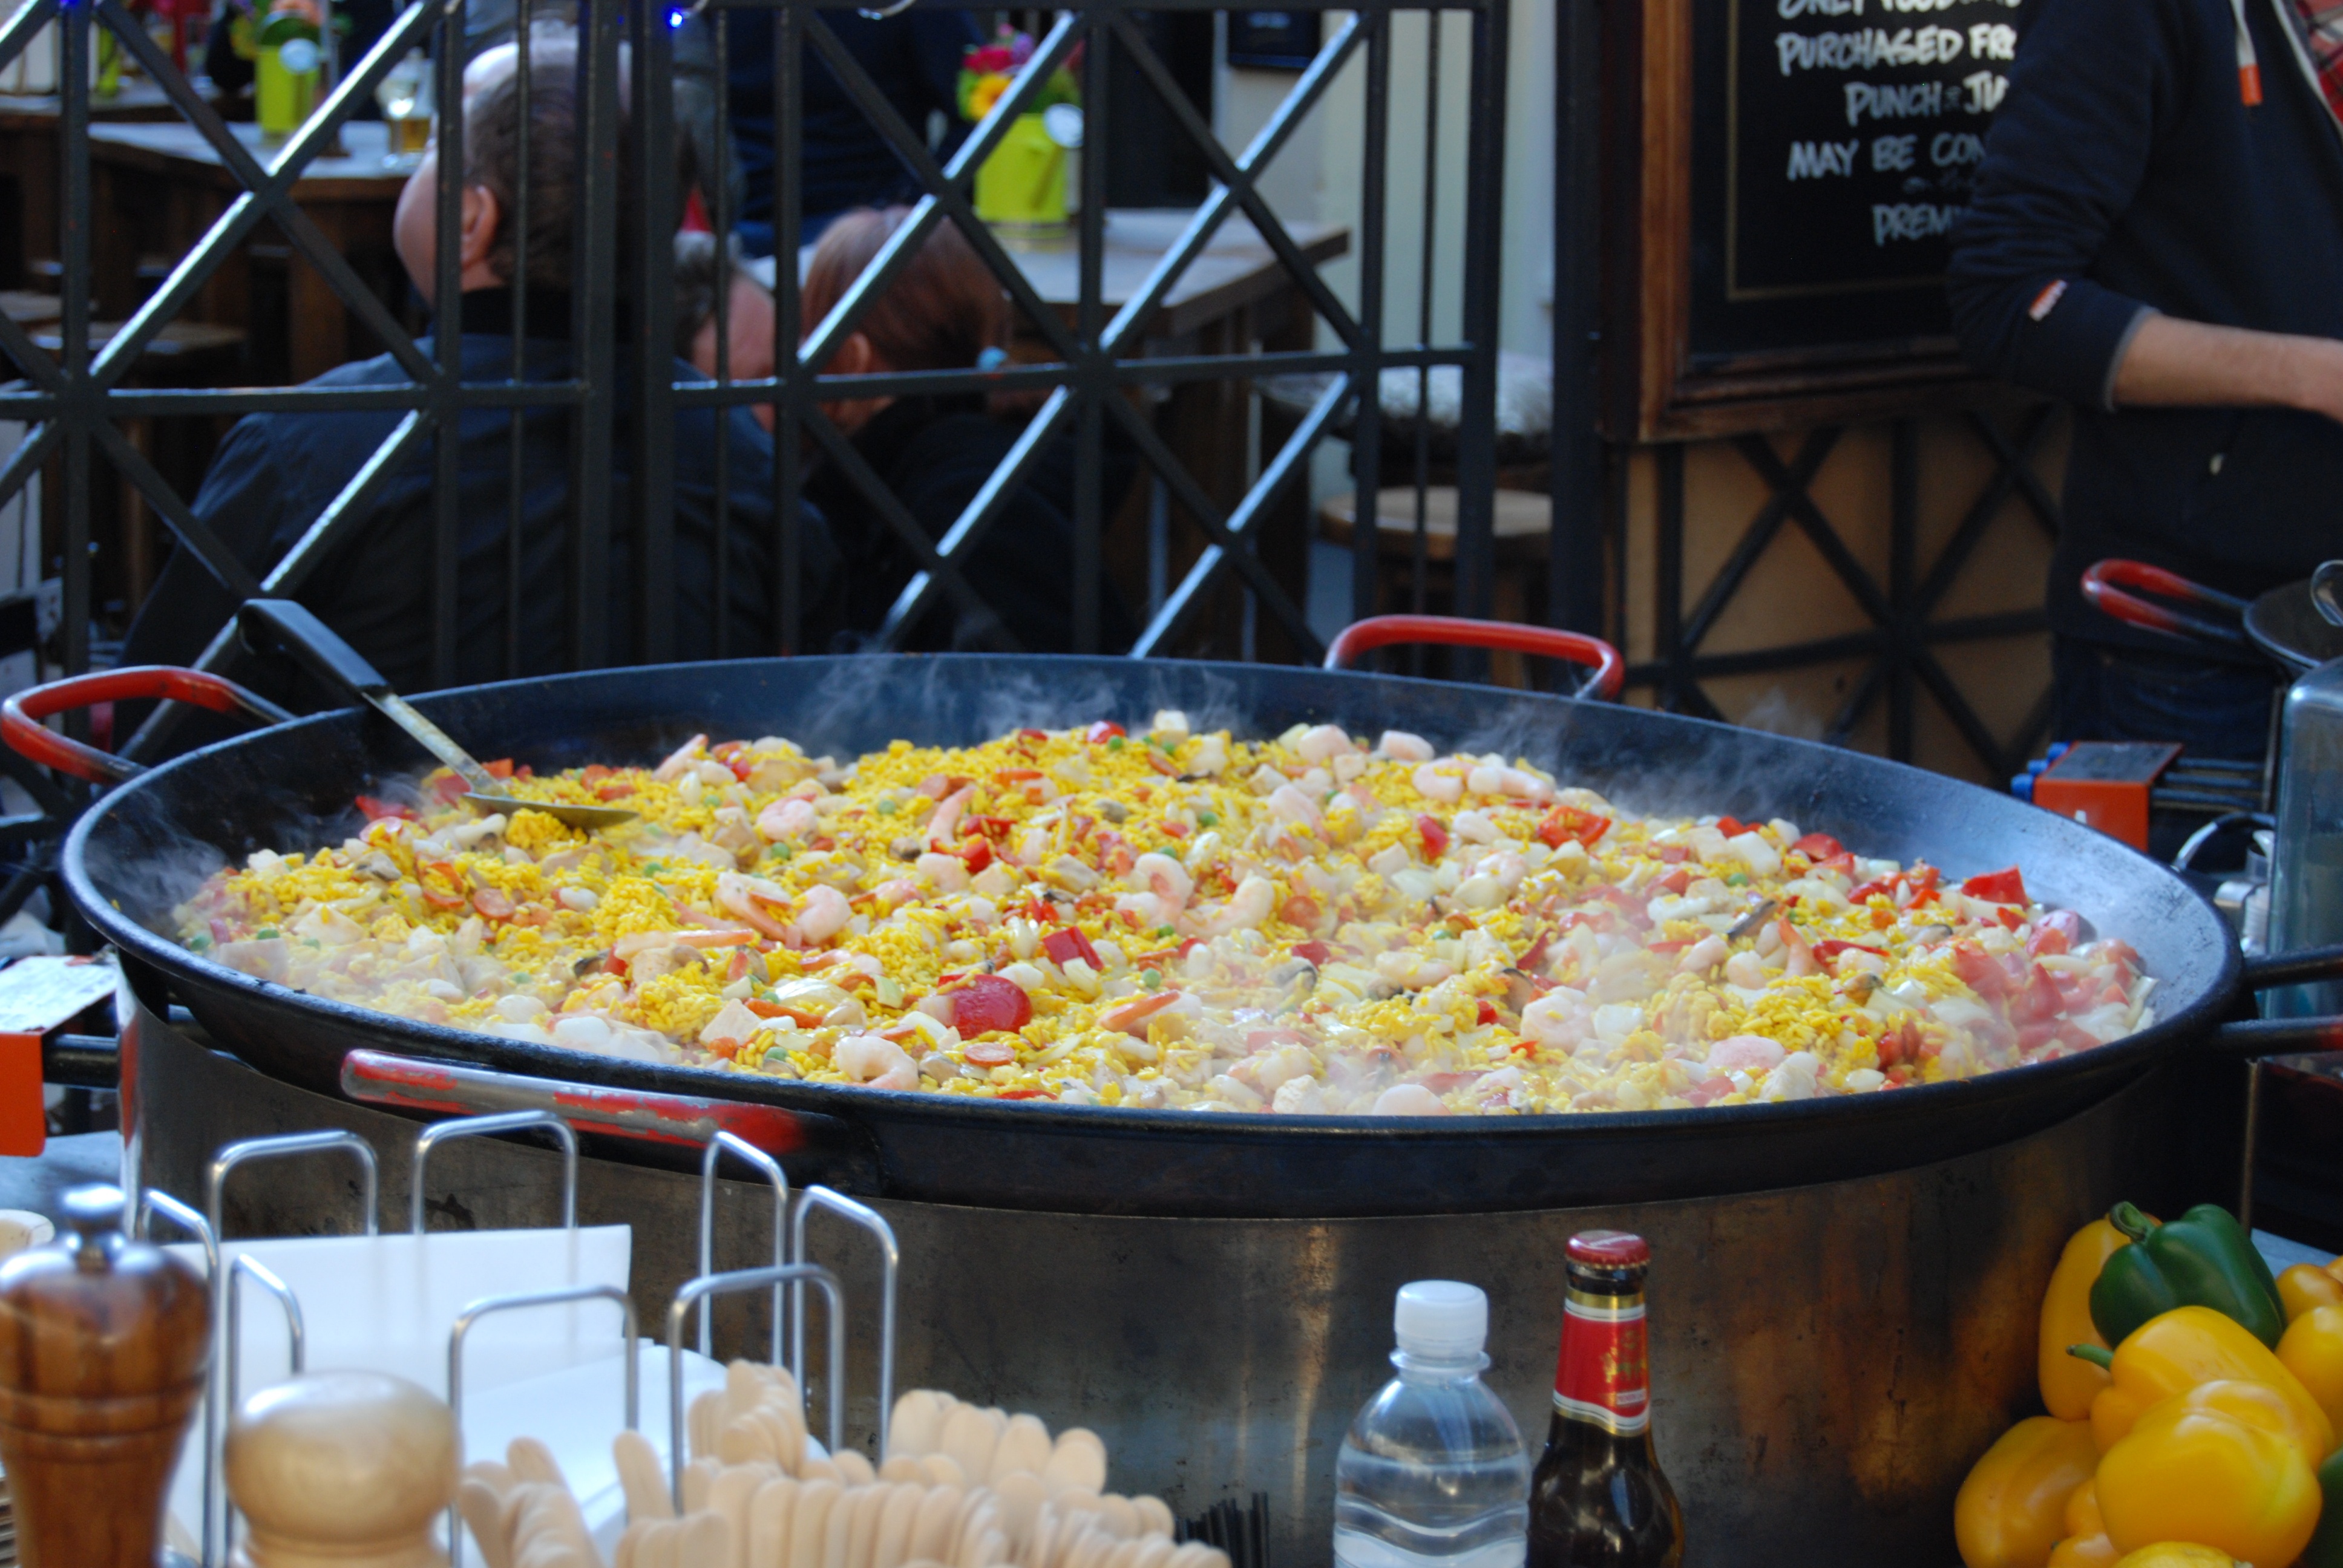
table, cafe, people, street, restaurant, city, travel, dish, meal, food, breakfast, lunch, cuisine, buffet, uk, london, eating, street food, supper, brunch, paella, sense